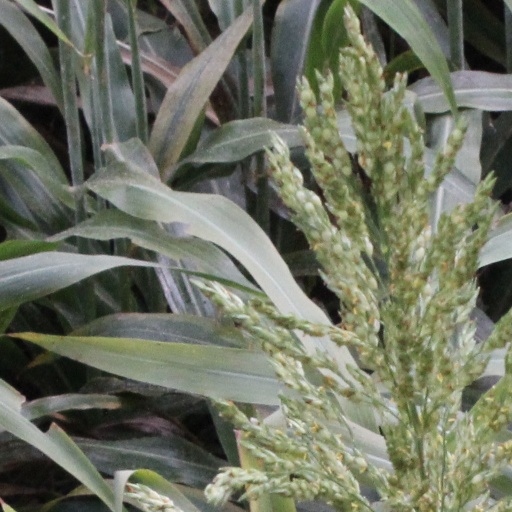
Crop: sorghum